Aquastax

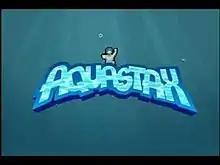
"AquaStax" splashscreen

Aquastax is a J2ME mobile game developed by Infospac (formerly iomo).